History of baseball in the United States

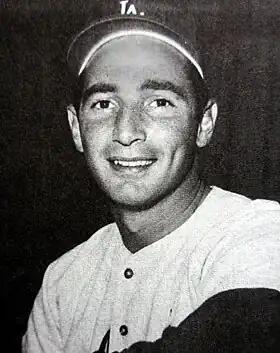
Hall of Famer Sandy Koufax, who refused to re-sign his contract and held out in 1966

The fix of baseball games by gamblers and players working together had been suspected as early as the 1850s. Hal Chase was particularly notorious for throwing games, but played for a decade after gaining this reputation; he even managed to parlay these accusations into a promotion to manager. Even baseball stars such as Ty Cobb and Tris Speaker have been credibly alleged to have fixed game outcomes. When MLB's complacency during this "Golden Age" was eventually exposed after the 1919 World Series, it became known as the Black Sox scandal.